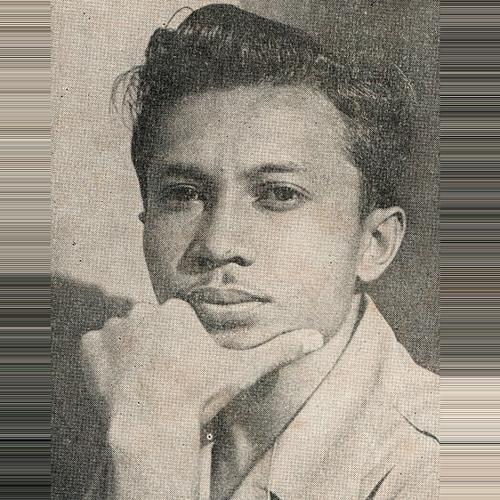
Age: 27